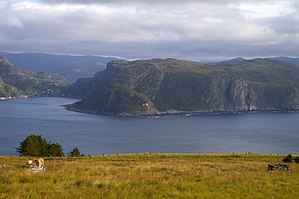
Hendanes fyr
Hendanes fyr ligger i klipperne midt på billedet. Set fra modsatte side af Kvalheimsvika på Vågsøy
Hendanes fyr er et fyr på den sydvestlige del af Vågsøy i Vestland i Norge. Det ligger lige syd for Kråkenes fyr. Fyret blev bygget i 1914 og automatiseret i 1963.